Domingo Cavallo

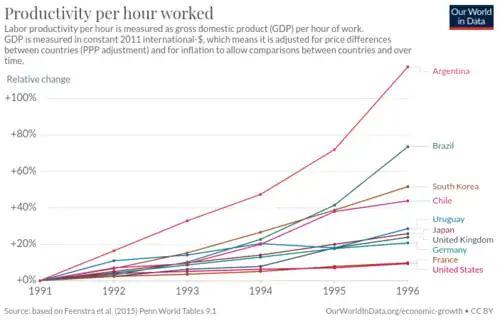
Productivity per hour worked between 1991 and 1996 increased by 117%. More than any other country on any 5-year period since the start of the series in 1950.

As Foreign Minister, in 1989 he met with British Foreign Secretary John Major, this being the first such meeting since the end of the Falklands War seven years earlier.